Silent agitators

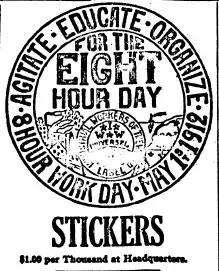
"Agitate - Educate - Organize" I.W.W. advertisement, 1911

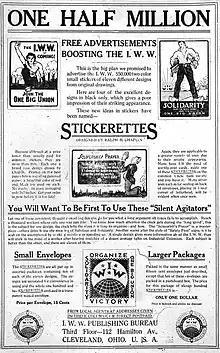
"One Half Million Stickerettes" Solidarity, November 20, 1915

Silent agitators (also called silent organizers and stickerettes) are stickers used by the Industrial Workers of the World (IWW).